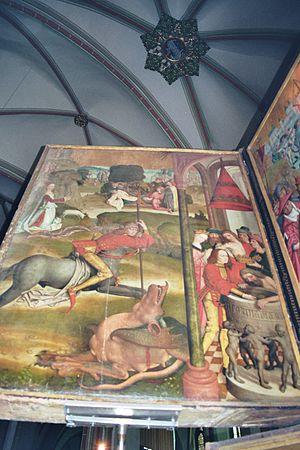
Hinrik Funhof, né autour de 1430 ou 1440, et mort en 1484 ou 1485 à Hambourg est un peintre d'art gothique tardif actif en Allemagne du Nord. Carl Georg Heise, le premier historien d'art à s'intéresser aux œuvres de Funhof en 1918, et ancien directeur de la Kunsthalle de Hambourg, le compte avec Maître Bertram et Maître Francke parmi les plus brillants représentants de la peinture hambourgeoise de son époque. Les quatre panneaux du retable du maître-autel de l'église Saint-Jean de Lunebourg font partie, de par leur qualité et leur état de conservation, des peintures les plus précieuses de la Basse-Saxe de la deuxième moitié du XVᵉ siècle.